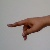
The image shows a hand gesture representing the letter 'P' in Indian Sign Language.